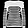
Label: Pullover